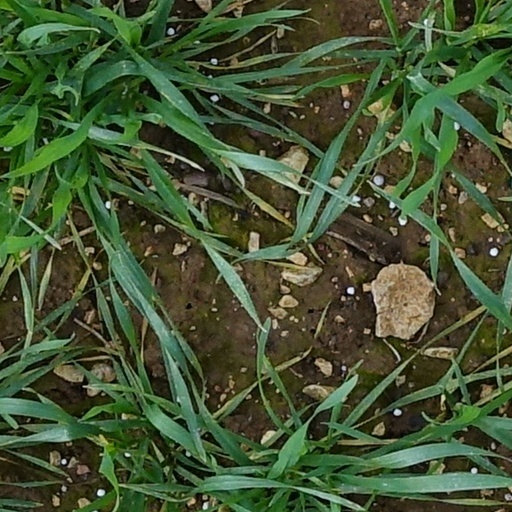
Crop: wheat